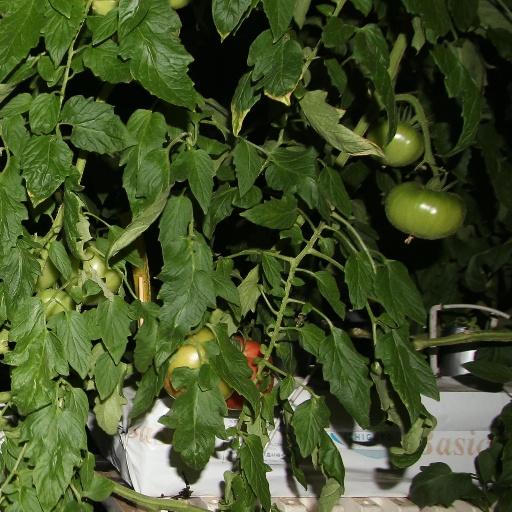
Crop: tomato